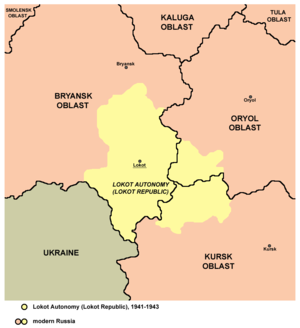
République Lokot — Entité administrative et territoriale formée dans une partie du territoire de l'URSS, occupée par les forces armées allemandes à l'époque de la Seconde Guerre mondiale.
La collaboration russe pendant la Seconde Guerre mondiale désigne la collaboration politique, économique et militaire de citoyens d'URSS et aussi de Russes blancs avec les forces d'occupation allemandes de l'Union soviétique durant la Seconde Guerre mondiale.